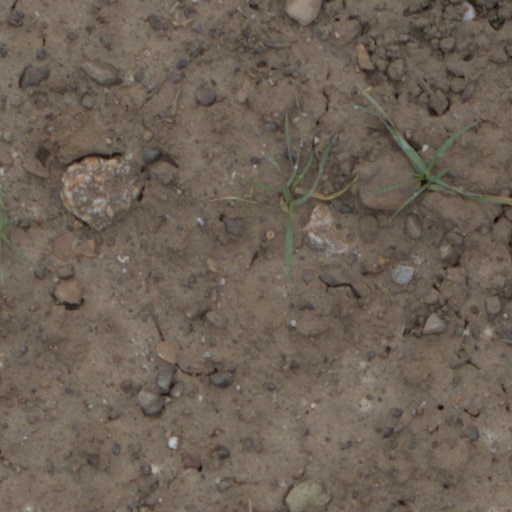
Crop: wheat